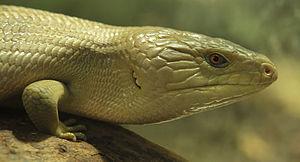
Une Tiliqua scincoides.